Captain Ron

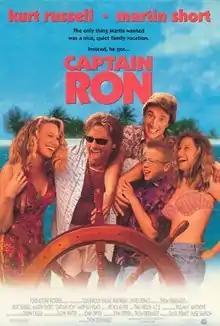
Theatrical release poster

Captain Ron is a 1992 American comedy film directed by Thom Eberhardt, produced by David Permut, and co-written by John Dwyer and Thom Eberhardt for Touchstone Pictures. It stars Kurt Russell as the eponymous sailor with a quirky personality and a checkered past, alongside Martin Short and Mary Kay Place who hire him to sail a yacht through the Caribbean. It earned negative reviews and was a box-office disappointment.